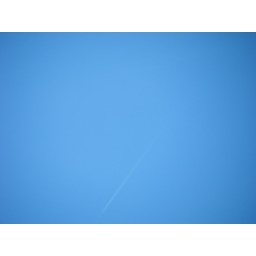
The first aircraft is seen in the clear blue sky as airspace in North Italy reopens!